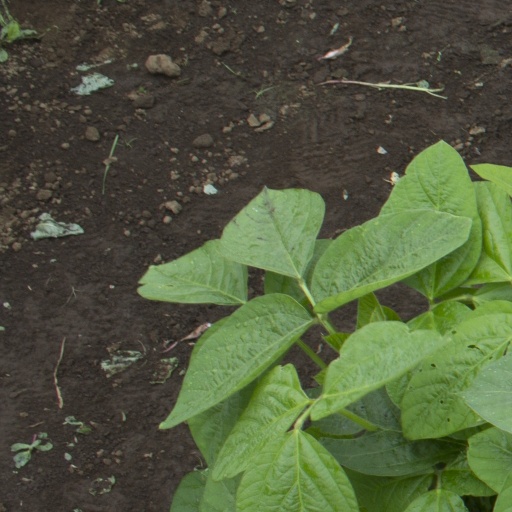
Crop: soybean